Cootamundra

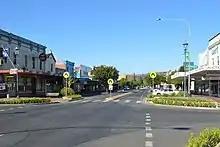
Parker St, the main street of Cootamundra

Cootamundra was incorporated as a township on 9 August 1861, and the first settlers bought their lots in early 1862. Like many other towns in the Riverina, it was originally populated by those attracted by the gold rush of the 1860s but became a quiet yet prosperous agricultural community after the local deposits were exhausted. However, the potential sale of a recently disused mine near Adelong may have piqued the curiosity of would-be prospectors.